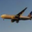
Label: airplane